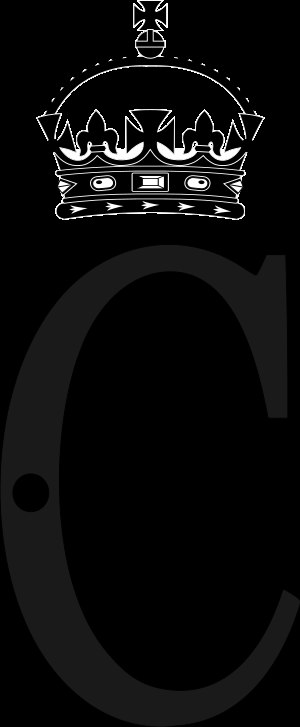
Camilla, hertuginde af Cornwall / Titel
Monogram
Camilla, hertuginde af Cornwall er gift med den britiske tronfølger Prins Charles.